Joseph Butterworth Owen

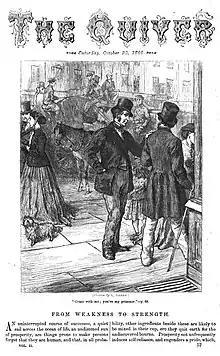
An issue of The Quiver from the 1860s when Owen was a regular contributor

Owen left Bilston in 1854 to take up the incumbency of St John's Chapel, Bedford Row. He had a relatively short and dramatic tenure in his role as the last Minister of the church (1854 - 1857). Throughout the nineteenth century, St John's Chapel had been a magnet for Evangelicals of the Established Church, becoming the centre of the abolitionist movement and closely associated with the Clapham Sect. By Owen’s time, however, the great age of Evangelical reformism had passed, and the congregation was much diminished. Owen’s term as Minister of the Chapel was cut short in November 1856 when he noticed significant damage to the structure of the building. It was reported that ’when the Minister ascended the pulpit, he perceived, from signs not to be mistaken, that the whole of the immense and massive roof had shifted and sunk, and might at any instant crush him and the whole congregation. A very short sermon naturally, and most wisely, followed this discovery; and that was the last sermon preached, or ever to be preached [in the chapel].’ During his time at St John’s Chapel, Owen also took up the chaplaincy of the Royal Free Hospital, at Gray’s Inn Road, later becoming the chairman of the Hospital's Board of Governors.